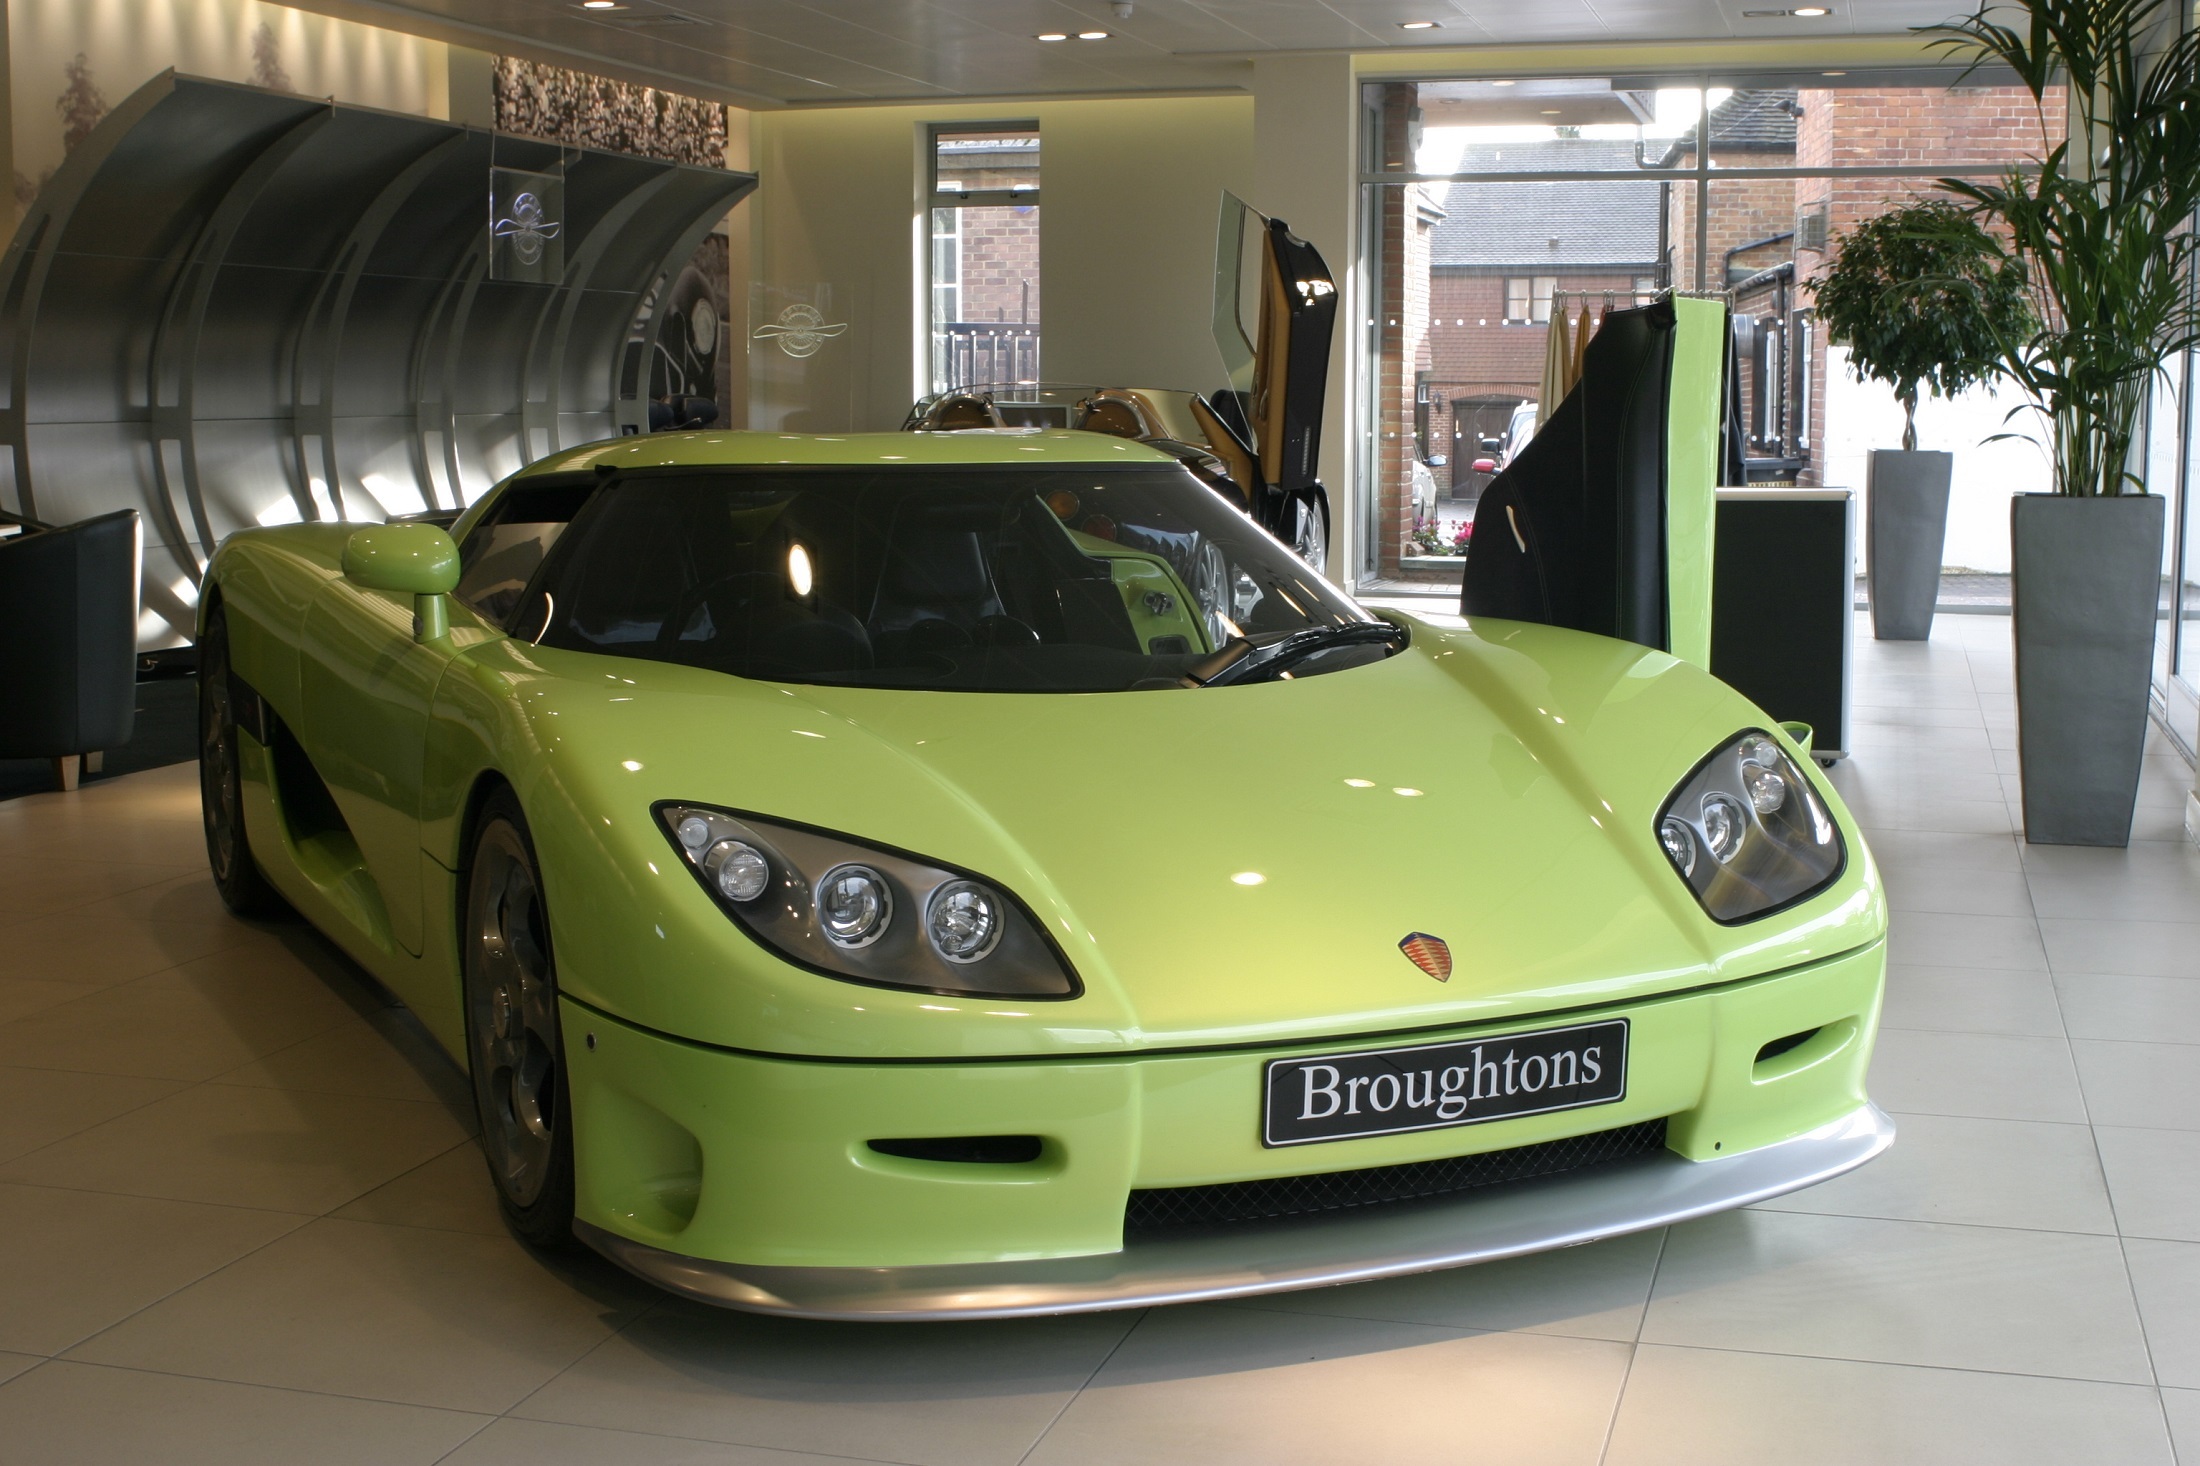
koenigsegg ccr, luxury sports car, automobile, swedish, modern, carbon fiber, technology, speed, style, performance, transportation, vehicle, auto, luxurious, world class, supercar, showroom